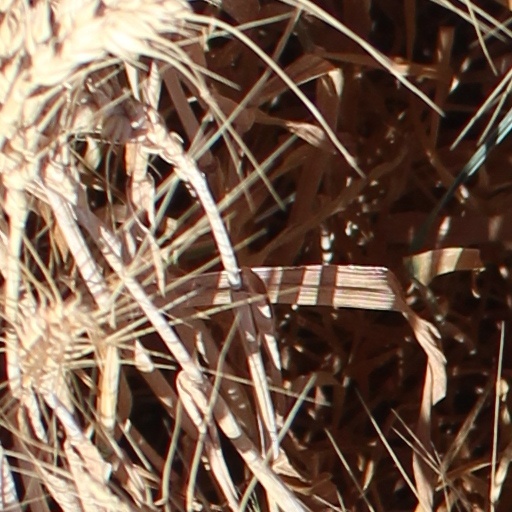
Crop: wheat